Housing at Georgetown University

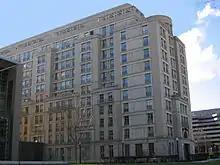
The Gewirz Student Center is the only housing on the Law Center campus.

The Gewirz Student Center is a furnished apartment-style housing complex open to all law students primarily lived in by first-year and LLM law students, housing approximately 300 people. It has eight floor plans for rooms, lounge areas, a mock trial room, a health center, a ballroom, and is a short, indoor walk to the Law Center's gym facilities, Subway, one classroom and office building, and Hotung Library.